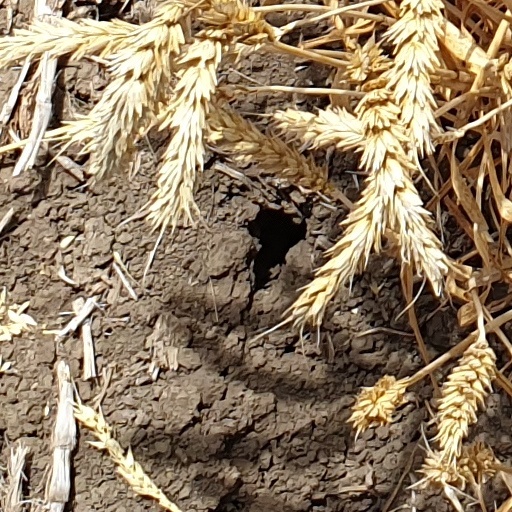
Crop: wheat